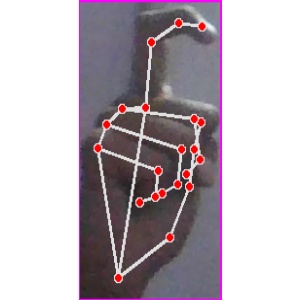
अक्षर: ट